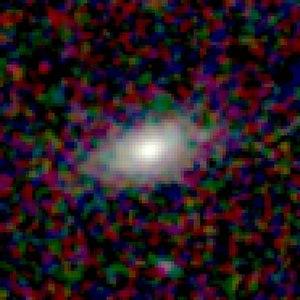
Voici une liste de galaxies spirales notables, classée en fonction de leur nom, de la constellation hôte, de la magnitude apparente et de la classification morphologique des galaxies.